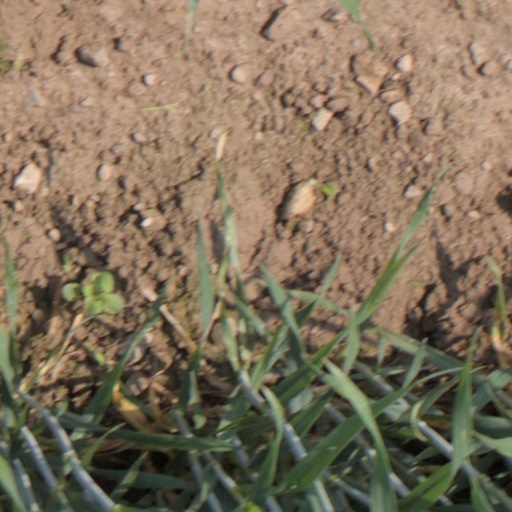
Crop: wheat